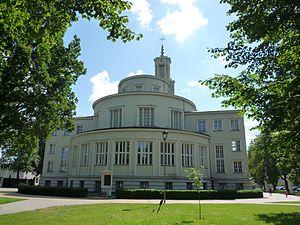
Niepokalanów, aussi surnommé « Cité de la Mère Immaculée de Dieu », est un monastère catholique polonais fondé en 1927 par saint Maximilien Kolbe. Il est situé à Teresin, à l'ouest de Varsovie.